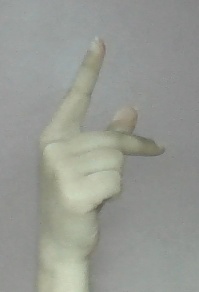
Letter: dha